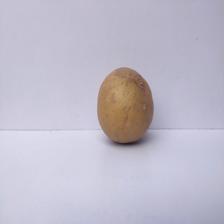
Size: Large